D. Ormonde Walker

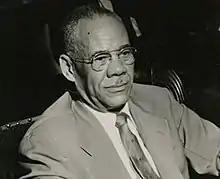
Bishop Dougal Ormonde Beaconfield Walker

Dougal Ormonde Walker (January 5, 1890 in the British Virgin Islands – June 28, 1955 in Kansas City, Kansas) was the 10th president of Wilberforce University, serving from 1936 to 1941. He was the 66th bishop of the African Methodist Episcopal Church.